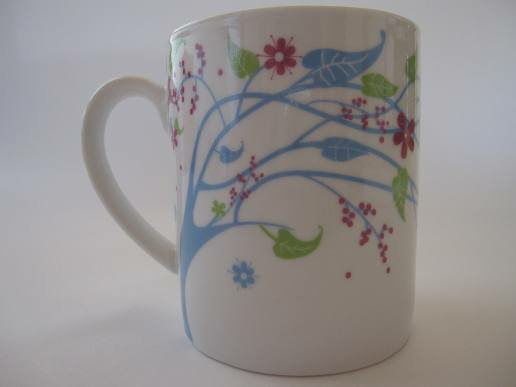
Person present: No